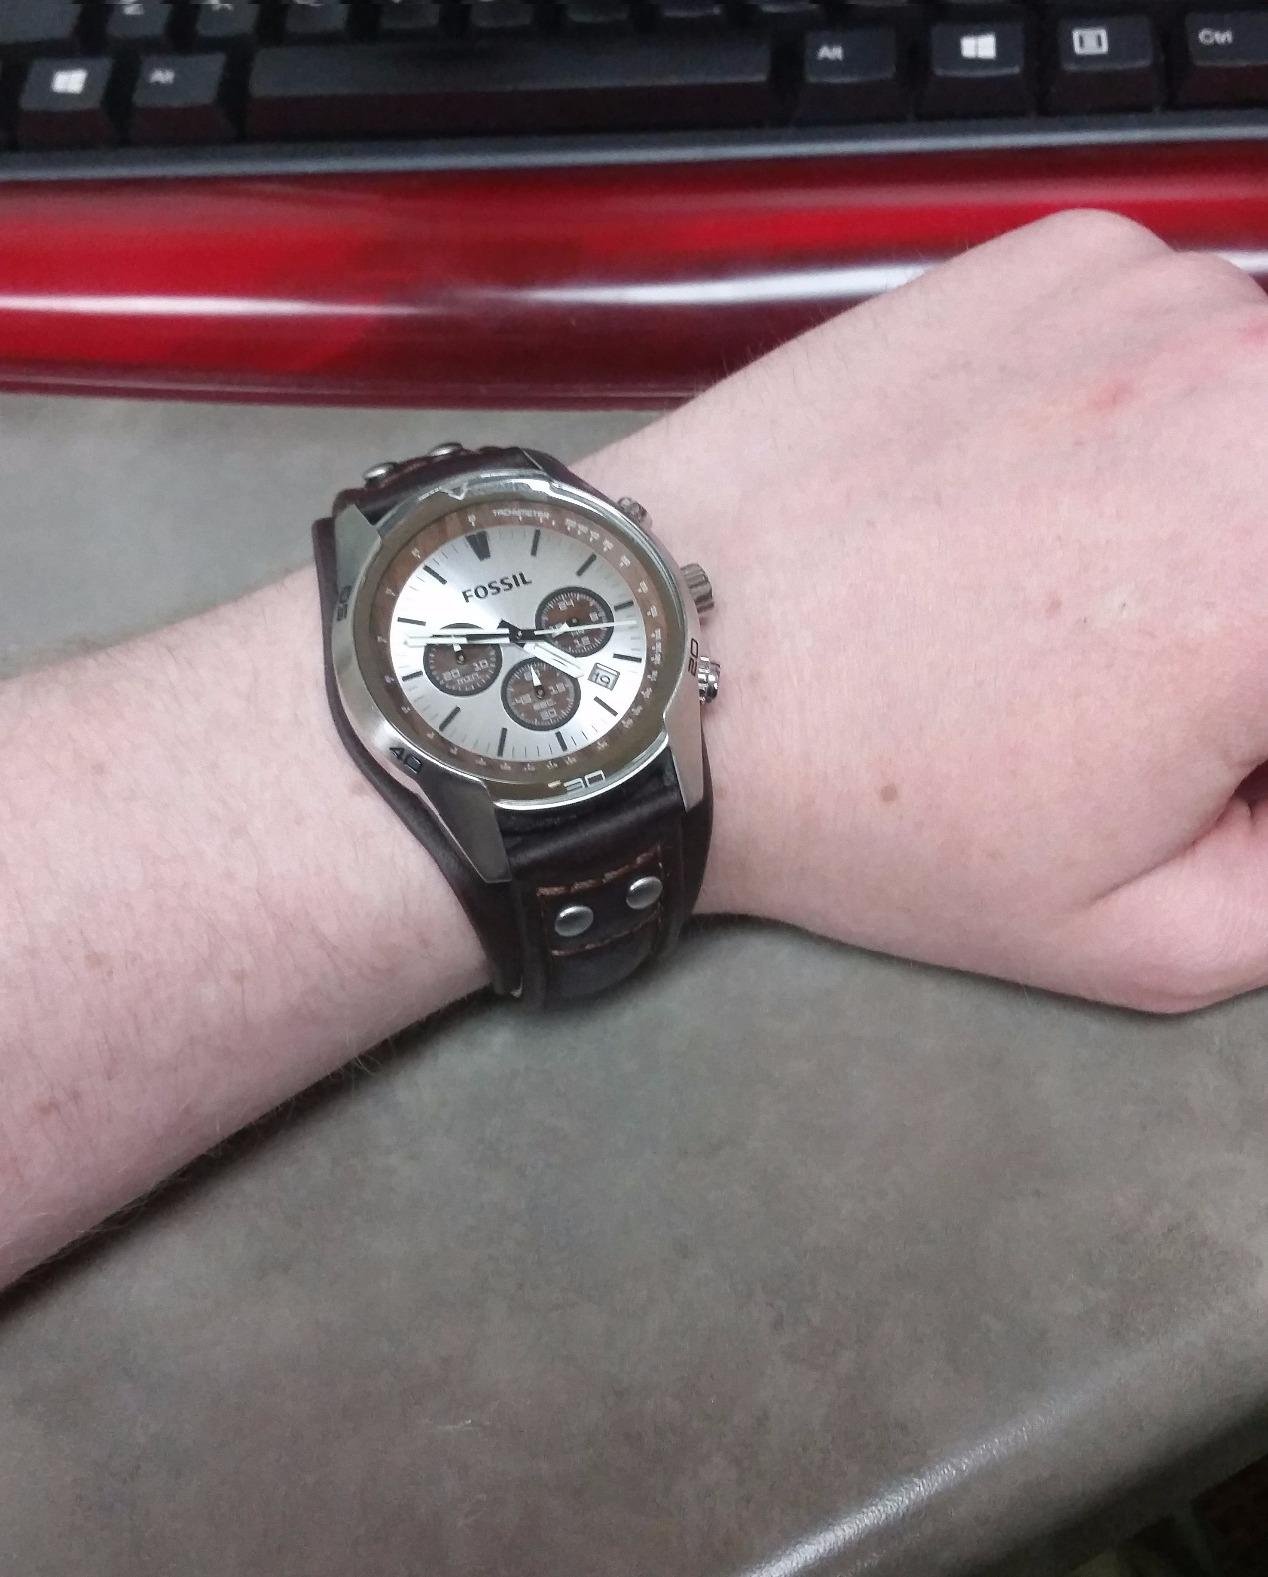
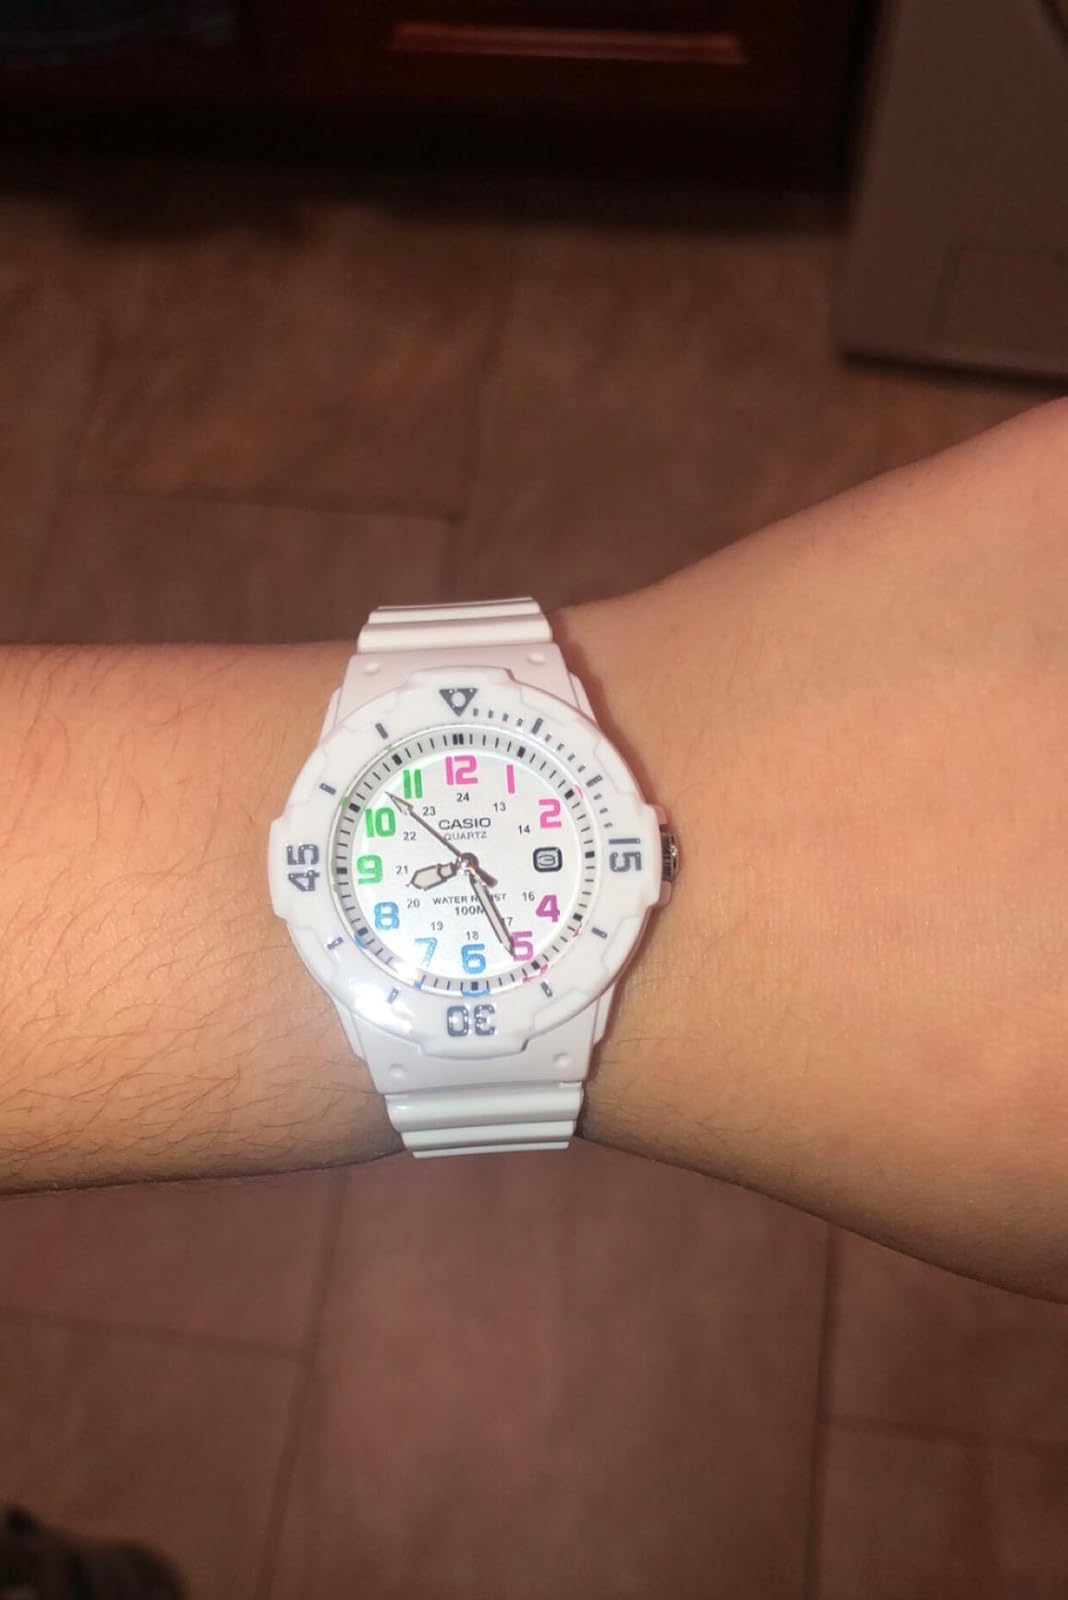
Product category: accessories_watch
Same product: no